Foreign Representation of the Internal Macedonian Revolutionary Organization

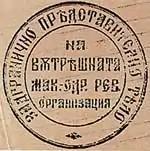
The stamp of the Foreign Representation.

The Foreign Representation was an organizational institution of the Internal Macedonian Revolutionary Organization (IMRO). It was established in Ottoman Thessaloniki at the Congress of the IMRO in 1896. Its aim was to keep in touch the Central Committee there with the foreign representatives in Sofia, through who to inform the Bulgarian authorities about the situation in the region of Macedonia and Adrianople Thrace. The office was responsible to build and manage the illegal border crossings from Bulgaria to the Ottoman Empire for the transfer of weapons, munitions, money and literature. Its task was also to maintain contacts with the Supreme Macedonian Committee and with the Bulgarian society, and to seek support for the Liberation movement. In addition to this activity, the foreign representatives were obliged to maintain contacts with the diplomatic representatives in Bulgaria and to inform them about the situation in Macedonia and Adrianople areas. This Institution was set up in Sofia, and acted in parallel with the Central Committee until 1924. The representatives were appointed by the CC. This institution was closed at the IMRO Congress in Simitli in 1928.